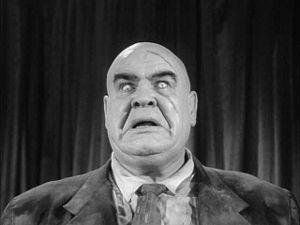
Plan 9 from Outer Space est un film américain réalisé par Ed Wood, sorti en juillet 1959.
Tor Johnson, de son vrai nom Tor Johansson, né le 19 octobre 1903 à Kalmar et mort le 12 mai 1971 à San Fernando, est un catcheur professionnel suédois connu sous le nom de The Super Swedish Angel, et occasionnellement acteur. On se souvient surtout de ses apparitions dans des films de série B, notamment l'inspecteur de police Dan Clay devenu un zombie dans Plan 9 from Outer Space.